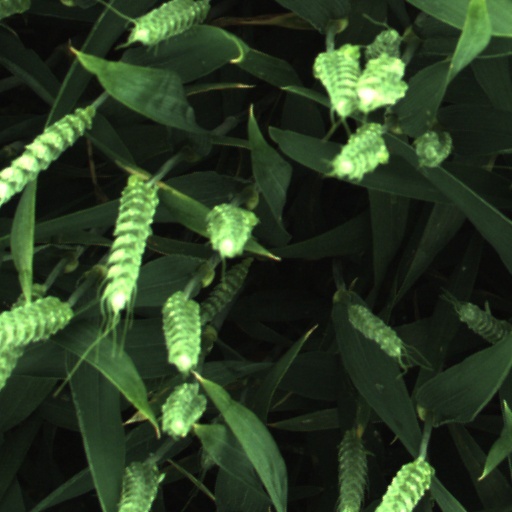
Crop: wheat